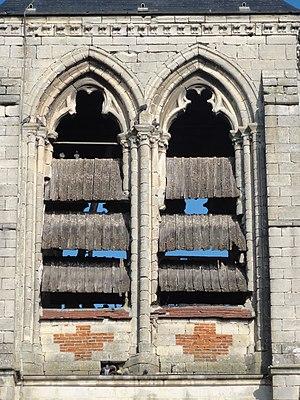
Église Saint-Martin de Bailleval - voir titre.
L'église Saint-Martin est une église catholique paroissiale située à Bailleval, en France. Le village est attesté dès le VIIᵉ siècle, et l'église romane actuelle succède sans doute à un édifice plus ancien. Elle est dédiée à saint Martin de Tours. Sa partie la plus ancienne est la seconde travée du chœur, et date des années 1120. Elle possède l'une des voûtes d'ogives les plus anciennes du département, et l'extérieur se signale en outre par sa décoration soignée et inhabituelle. La première travée du chœur date des années 1140, et est également voûtée d'ogives dès l'origine, mais plus sobre à l'extérieur. La grande nef non voûtée ne devrait, en toute logique, pas être antérieure. L'on note l'absence de clocher au-dessus de la première travée du chœur, contrairement à la règle au XIIᵉ siècle et au XIIIᵉ siècle dans le Beauvaisis : il devait donc y avoir un clocher roman à l'emplacement du clocher gothique du milieu du XIIIᵉ siècle, précédé par une petite nef à l'emplacement du bas-côté édifié également au XIIIᵉ siècle, ou quelque temps après.